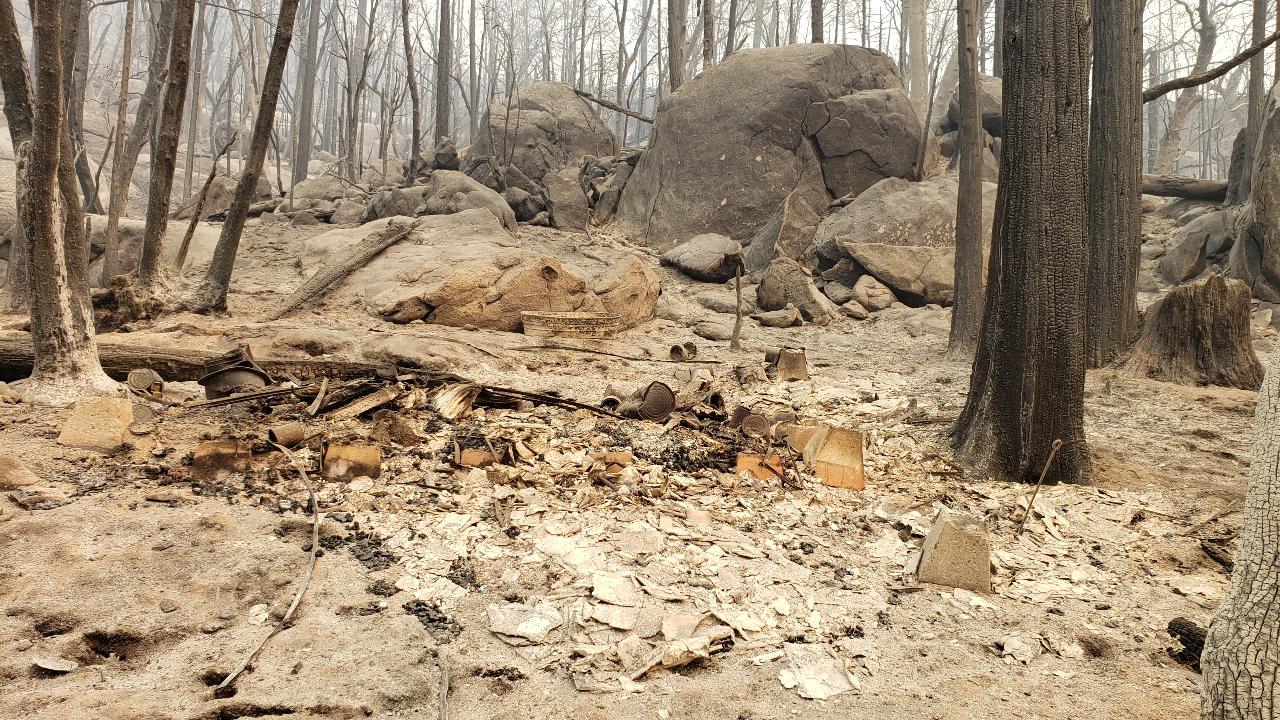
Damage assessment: destroyed